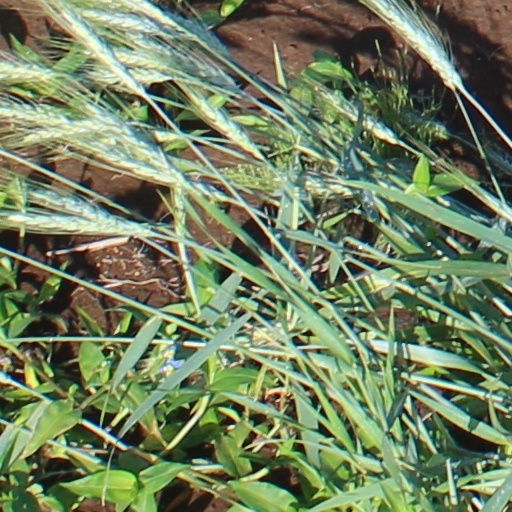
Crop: wheat